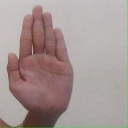
अक्षर: ध